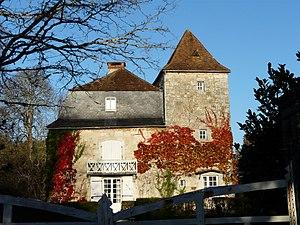
Manoir au nord de l'église de Saint-Crépin-d'Auberoche, Dordogne, France.
Saint-Crépin-d'Auberoche est une commune française située dans le département de la Dordogne, en région Nouvelle-Aquitaine.